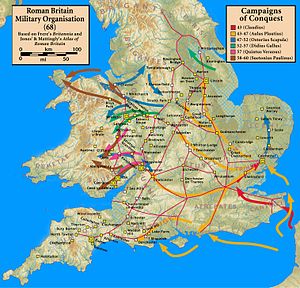
Den romerske erobring af Britannien / (44–60)
Romerske kampagner fra 43-60.
Den romerske erobring af Storbritannein var en gradvis proces, der begyndte i år 43 under kejser Claudius, hvis general Aulus Plautius tjente som den første guvernør over Romersk Britannien. Storbritannien havde allerede været et hyppigt mål for invasioner, både planlagte og udførte, af den Romerske republik og romerriget. Ligesom andre områder på grænsen til imperiet havde Britannien nydt godt af diplomatiske og handelsforbindelser med romerne i århundredet efter Julius Caesars ekspedition i 55 og 54 f.Kr. og i den førromerske jernalder, særligt i den sydlige del af landet.